David Piper (racing driver)

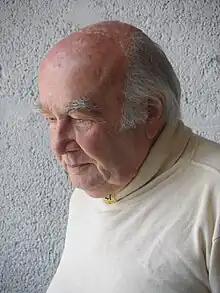
David Piper in 2011

David Ruff Piper (born 2 December 1930) is a British former Formula One and sports car racing driver from England. He participated in 3 Formula One World Championship Grands Prix, debuting on 18 July 1959. He scored no championship points.